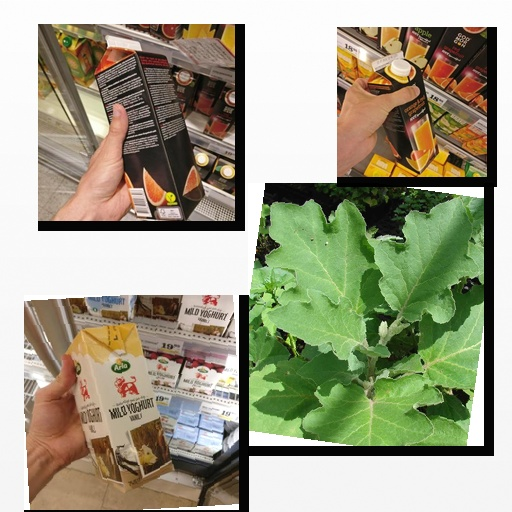
Food items: orange_red_grapefruit_juice, grapefruit_juice, eggplant, vanilla_yogurt